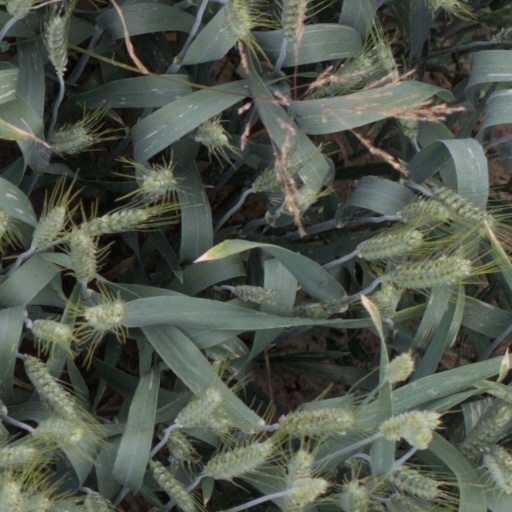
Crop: wheat